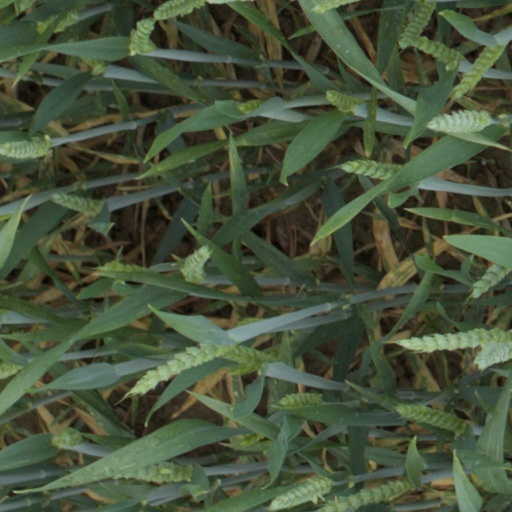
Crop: wheat